Château of Vauvenargues

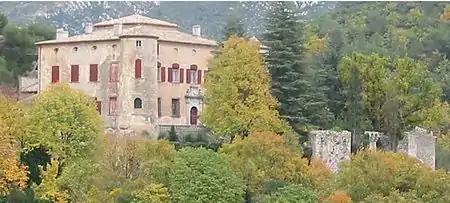
The Château of Vauvenargues with main entrance and terrace.

Picasso died at his hilltop villa in Mougins on Sunday 8 April 1973, at the age of 91. The local authorities would not permit him to be buried there, so his wife Jacqueline chose the grounds of the Château of Vauvenargues as his last resting place. The funeral cortège arrived to find Vauvenargues under a blanket of fresh snow, unusual for that time of year. The event was marred by the complex family problems that had clouded Picasso's final years. Jacqueline denied entry to several close friends and his three estranged children: Maya, Picasso's daughter by his longtime mistress Marie-Thérèse Walter, and Claude and Paloma, his children by Françoise Gilot. Picasso's body lay in a mahogany casket in the vaulted guardroom, the oldest part of the château, during the week it took for a grave to be dug in the shaded terrace in front of the main entrance.